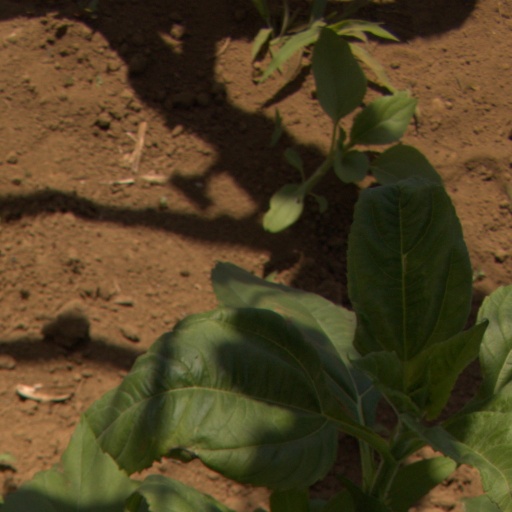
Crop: Jerusalem artichoke